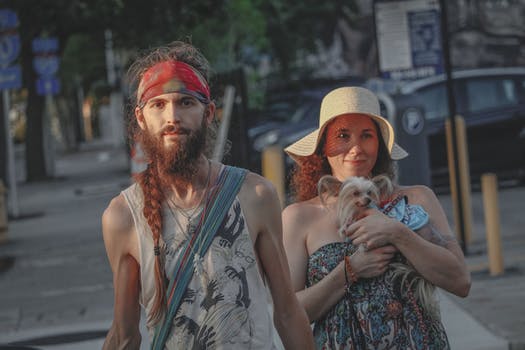
Label: No Watermark